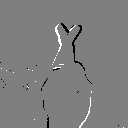
ASL letter: r